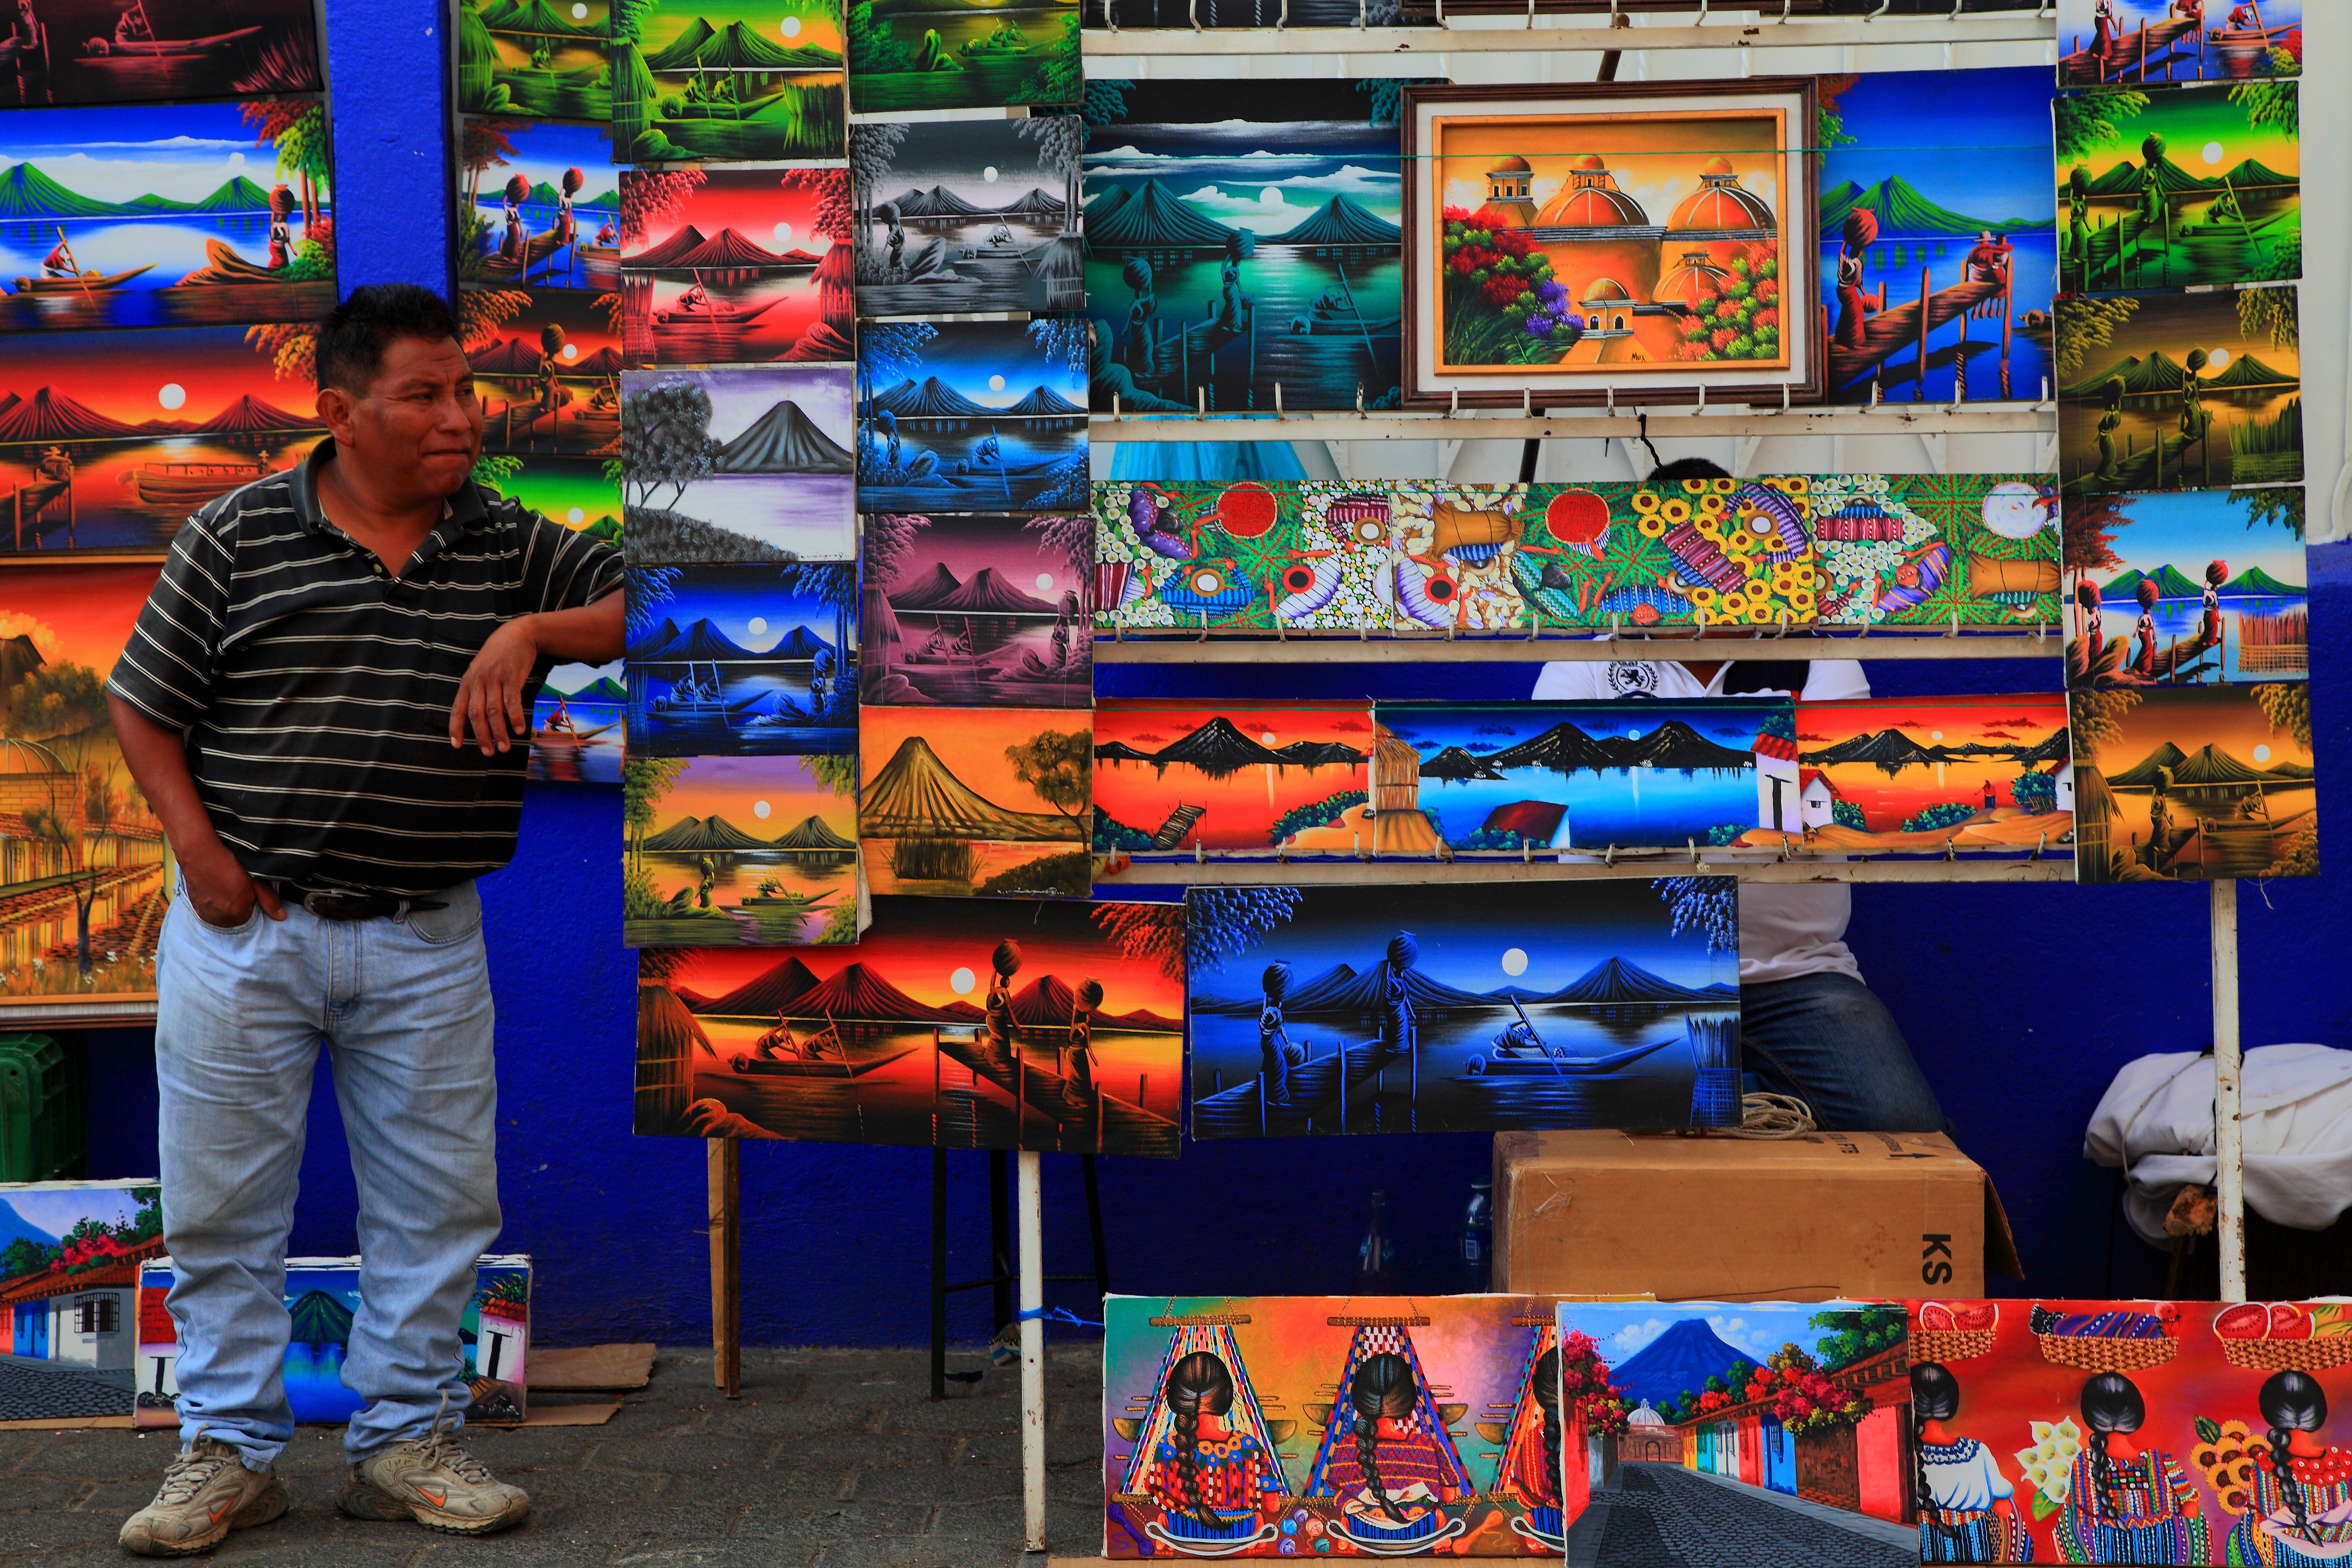
street, market, painting, art, mural, games, screenshot, guatemala, auction, latin america